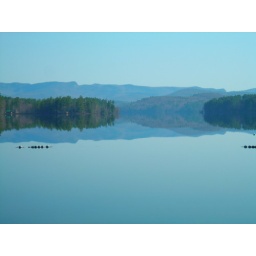
The views of the lake in the morning are undeniably beautiful, and the chorus of birds will blow you away.taken by AJ